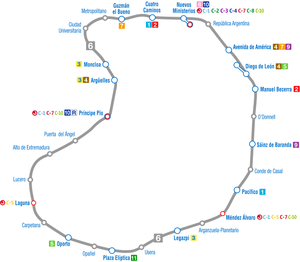
La ligne 6 du métro de Madrid, nommée Circular, constitue comme son nom l'indique un cercle dans la commune madrilène. Elle est constituée de 28 stations qui composent un parcours de 23,5 km. Une autre ligne du métro de Madrid, la 12, est également de type circulaire.